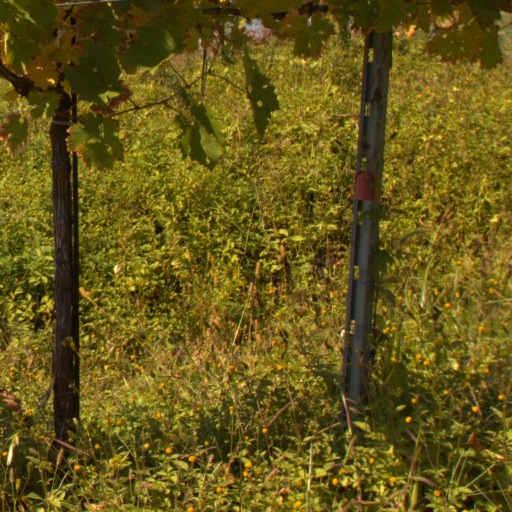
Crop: grape